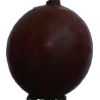
Label: gooseberry